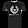
Label: T - shirt / top